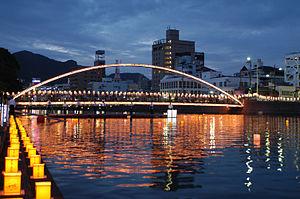
Sasebo est la deuxième plus grande ville de la préfecture de Nagasaki, dans l'Ouest du Japon.